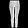
Label: Trouser